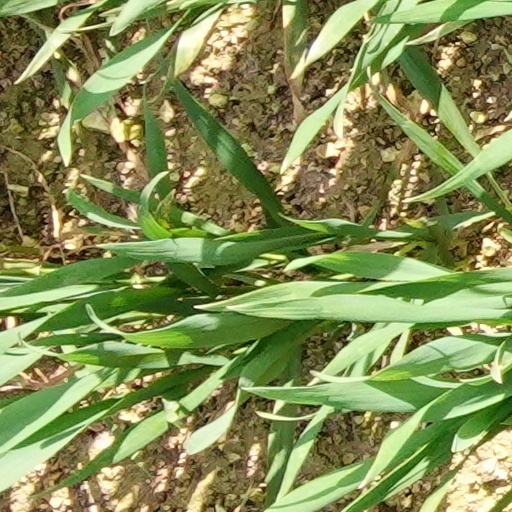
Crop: wheat